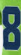
Number: 8